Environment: real
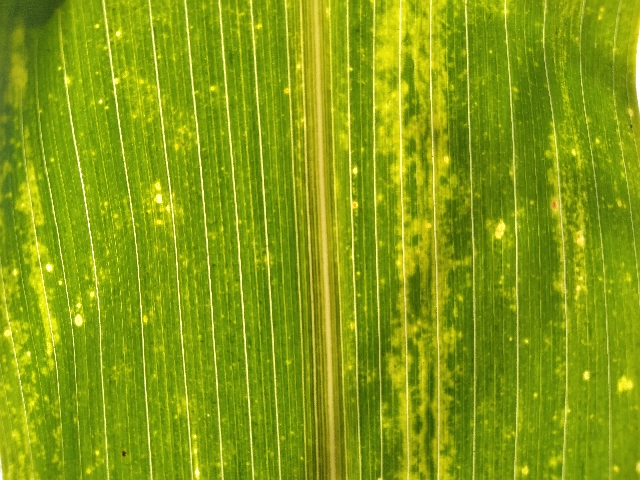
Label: lethal_necrosis